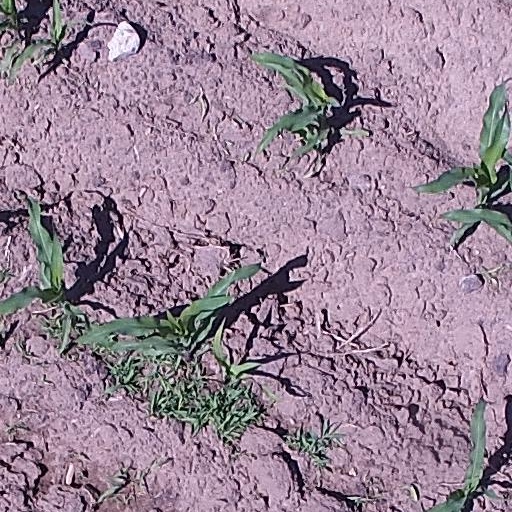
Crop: maize; corn